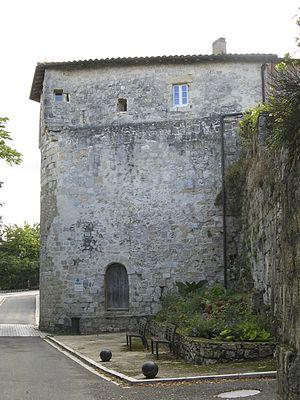
Lectoure est aujourd'hui une petite commune du Gers. Occupée depuis l'époque préhistorique, oppidum aquitain, cité gallo-romaine, ancienne capitale des comtes d'Armagnac, elle a une histoire particulièrement riche. C'est aussi, compte tenu de sa taille, l'une des communes de France qui ont fait l'objet d'un grand nombre de publications, en particulier par la Société archéologique du Gers et ses présidents successifs, Maurice Bordes et Georges Courtès, et par des ouvrages de synthèse publiés par les historiens locaux.
Lectoure est une commune française située dans le département du Gers en région Occitanie.
La tour du Bourreau ou tour de Corhaut est la seule tour subsistant de l’enceinte médiévale fortifiée de la ville de Lectoure. Son nom vient du fait qu’elle était la résidence du bourreau, alors que « tour de Corhaut » était sa désignation officielle, due à sa situation dans le quartier de Corhaut, près de la porte du même nom.